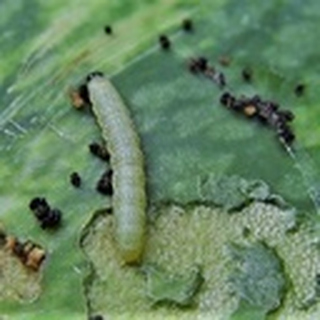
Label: cotton_army_worm